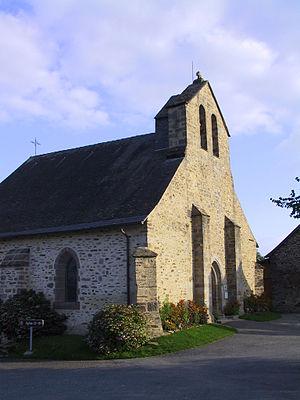
Église Saint-Julien de Brioude, (Classé, 1922) This building is indexed in the Base Mérimée, a database of architectural heritage maintained by the French Ministry of Culture,
Cet article recense les monuments historiques de la Corrèze, en France.
L'église Saint-Julien est une église catholique située à Concèze, en France.
Concèze est une commune française située dans le département de la Corrèze en région Nouvelle-Aquitaine.